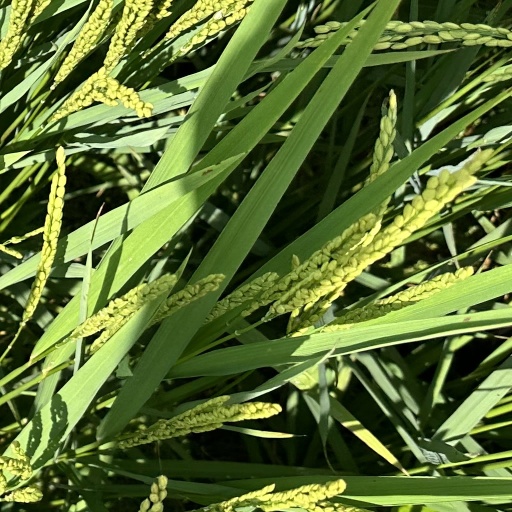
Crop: rice